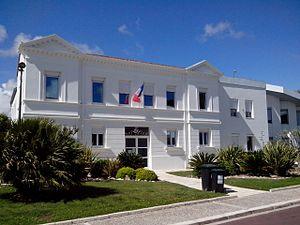
Mairie de St Georges-de-Didonne
Saint-Georges-de-Didonne est une commune du Sud-Ouest de la France, située dans le département de la Charente-Maritime et la région Nouvelle-Aquitaine. Ses habitants sont appelés les Saint-Georgeais et les Saint-Georgeaises.